U.S. Route 97

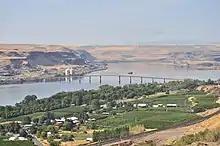
The Sam Hill Memorial Bridge, which carries US 97 from Oregon to Washington over the Columbia River

US 97 travels northeast along the Klamath River from the California state line to Klamath Falls. It bypasses the city to the west on an expressway and has a business route to serve downtown Klamath Falls. The highway continues north, first along the east shore of Upper Klamath Lake and later to the east of Crater Lake, through the dry forests of the eastern Cascade Mountains. US 97 is directly connected to Crater Lake National Park via Oregon Route 62 and Oregon Route 138.